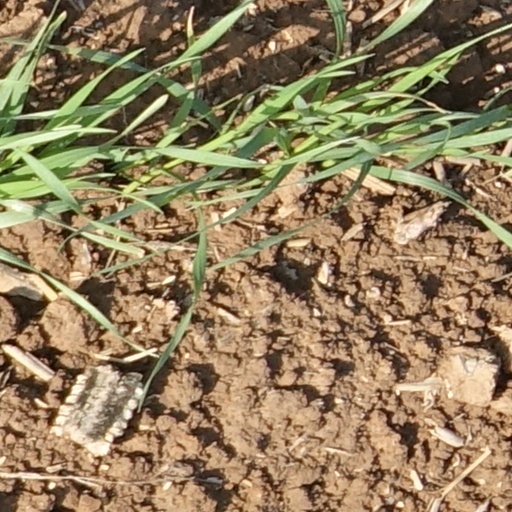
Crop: wheat